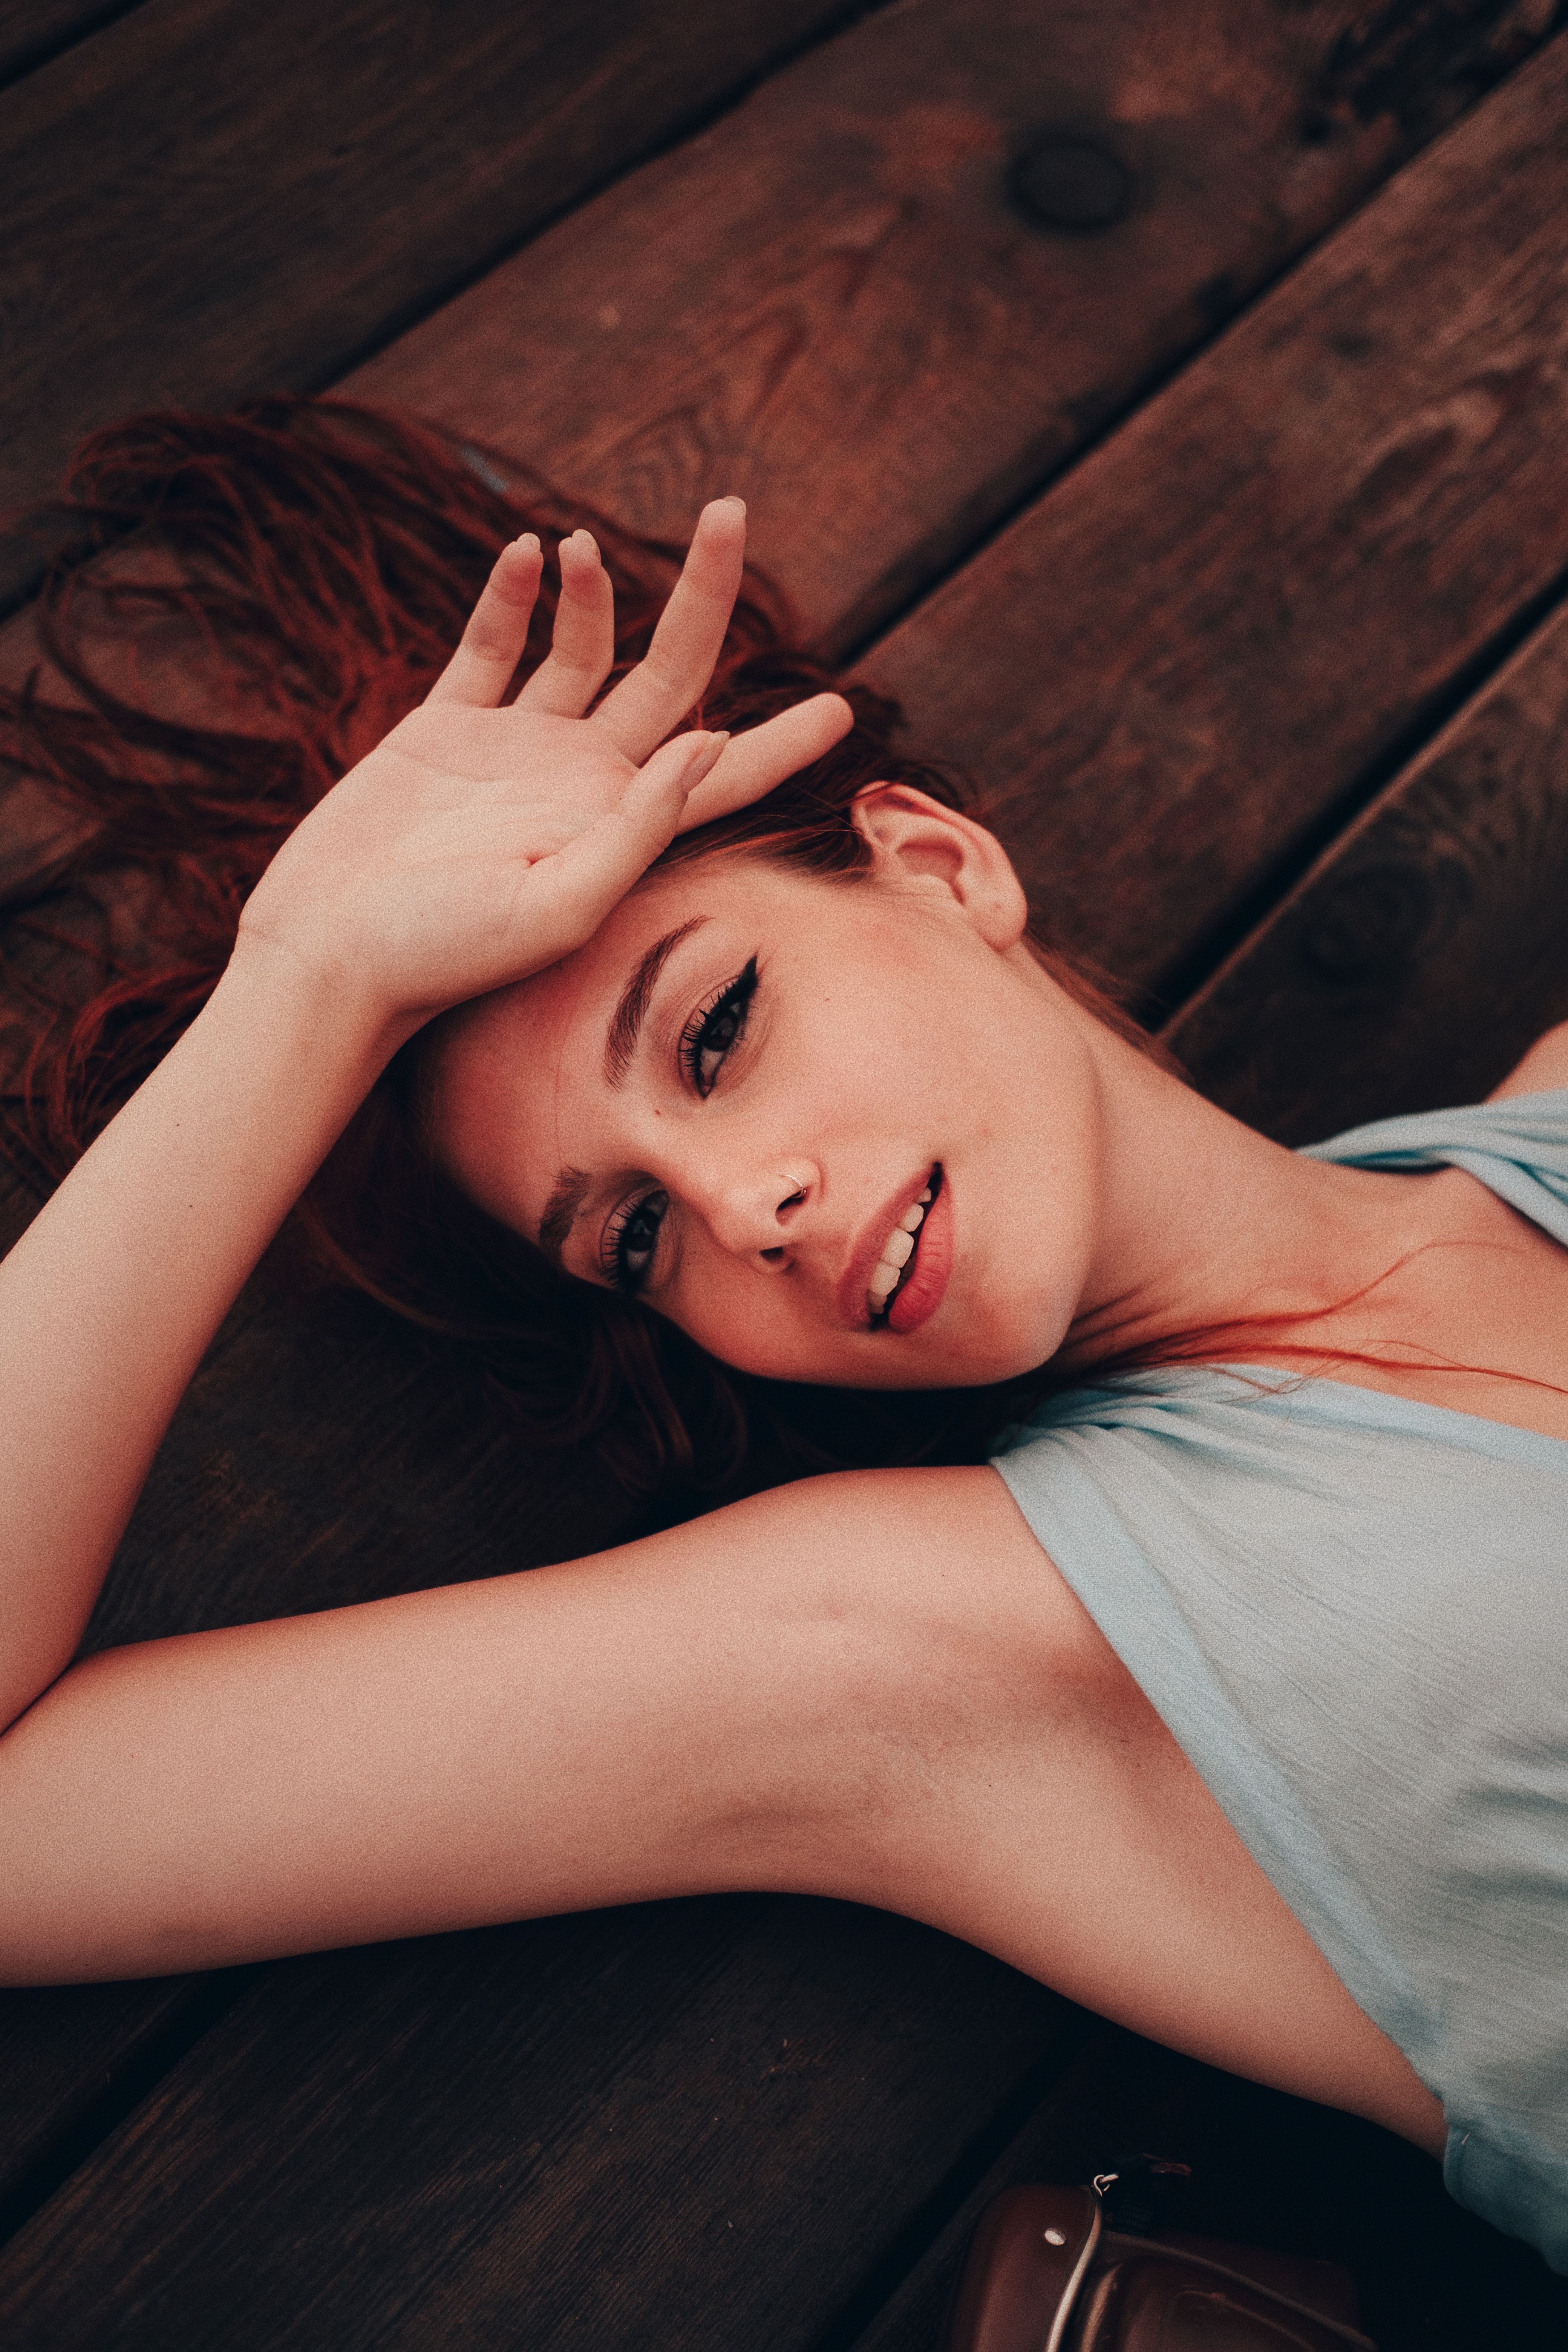
woman, joint, head, lip, shoulder, arm, eye, mouth, smile, flash photography, neck, gesture, comfort, thigh, happy, wood, black hair, elbow, eyelash, long hair, human leg, sitting, brown hair, blond, chest, flesh, flooring, Luggage and bags, portrait photography, fun, jewellery, red hair, photo shoot, abdomen, laugh, bag, model, portrait, art model